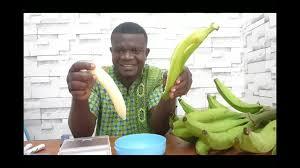
Mwanaume aliyetabasamu amevalia shati ya kijani. Ameonekana ameshikilia ndizi mbili mkononi, moja iliyotolewa maganda na ingine bado ikiwa na maganda. Kisha kuna ndizi nyingi zilizoekezwa juu ya meza yenye rangi ya kijani. Inaonekana mazingira ni ya kilimo au ofisi za kilimo.